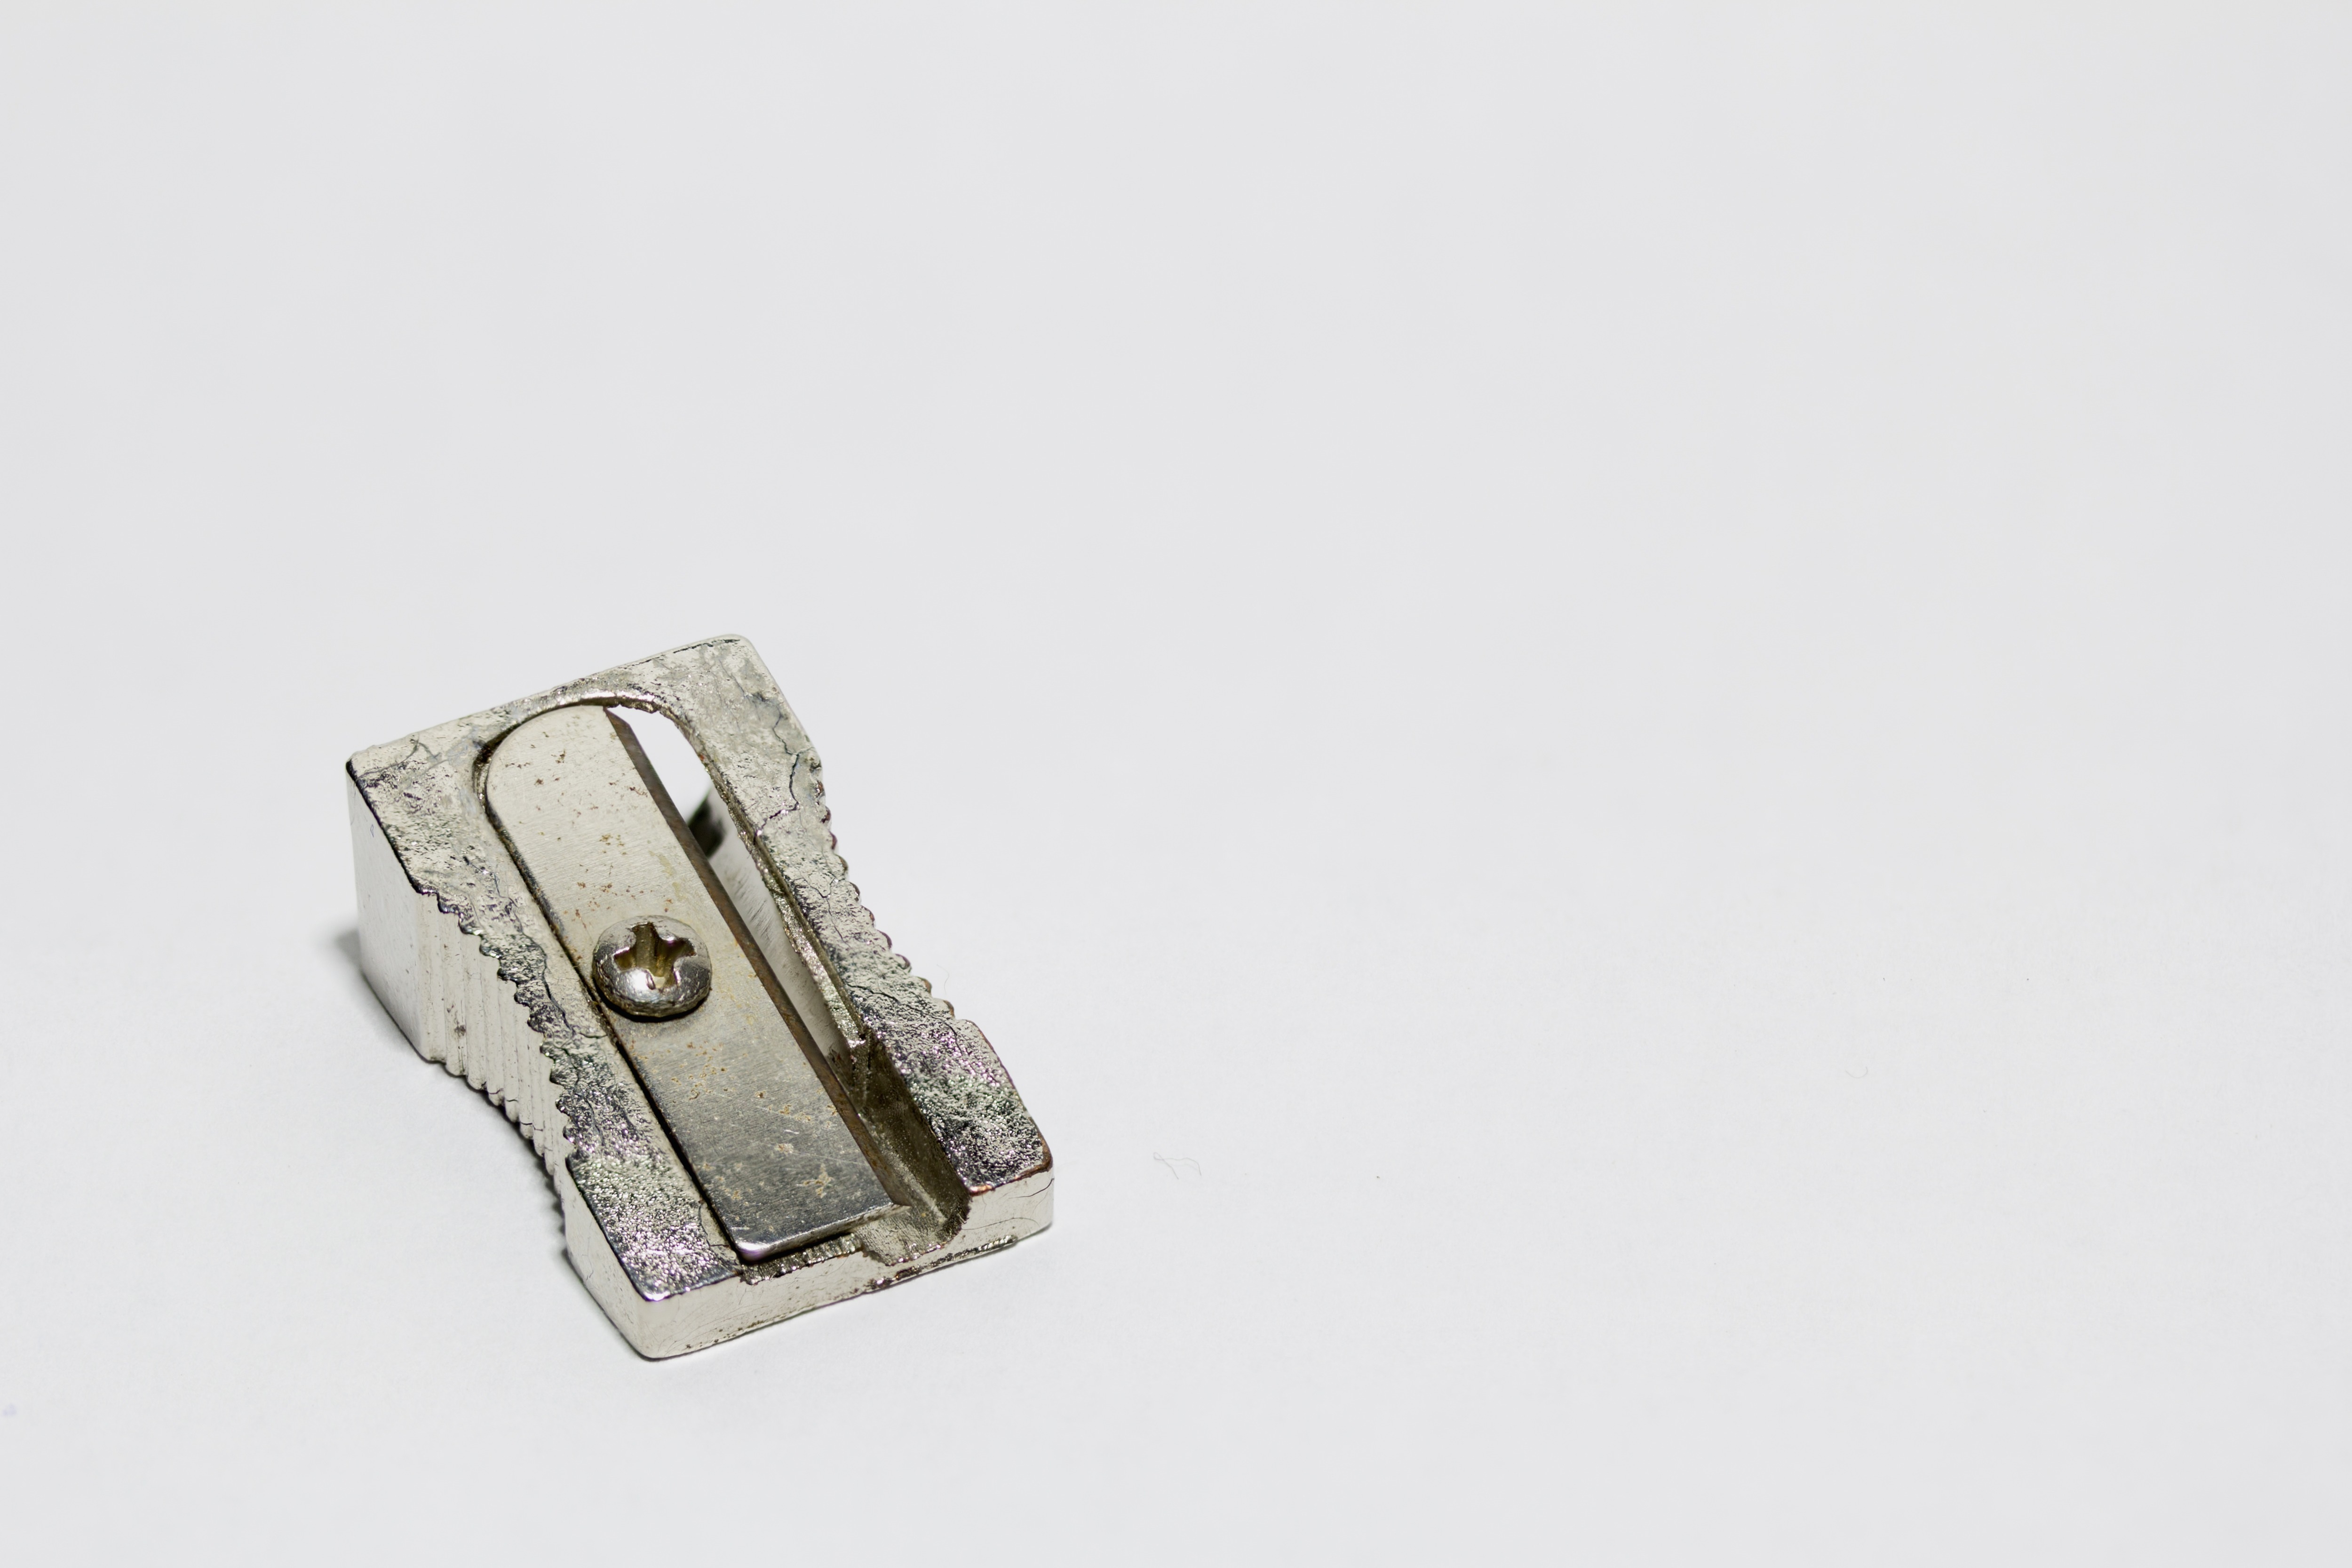
hand, isolated, metal, office, object, pencil sharpener, product, grinder, school, white background, buckle, back to school, fashion accessory